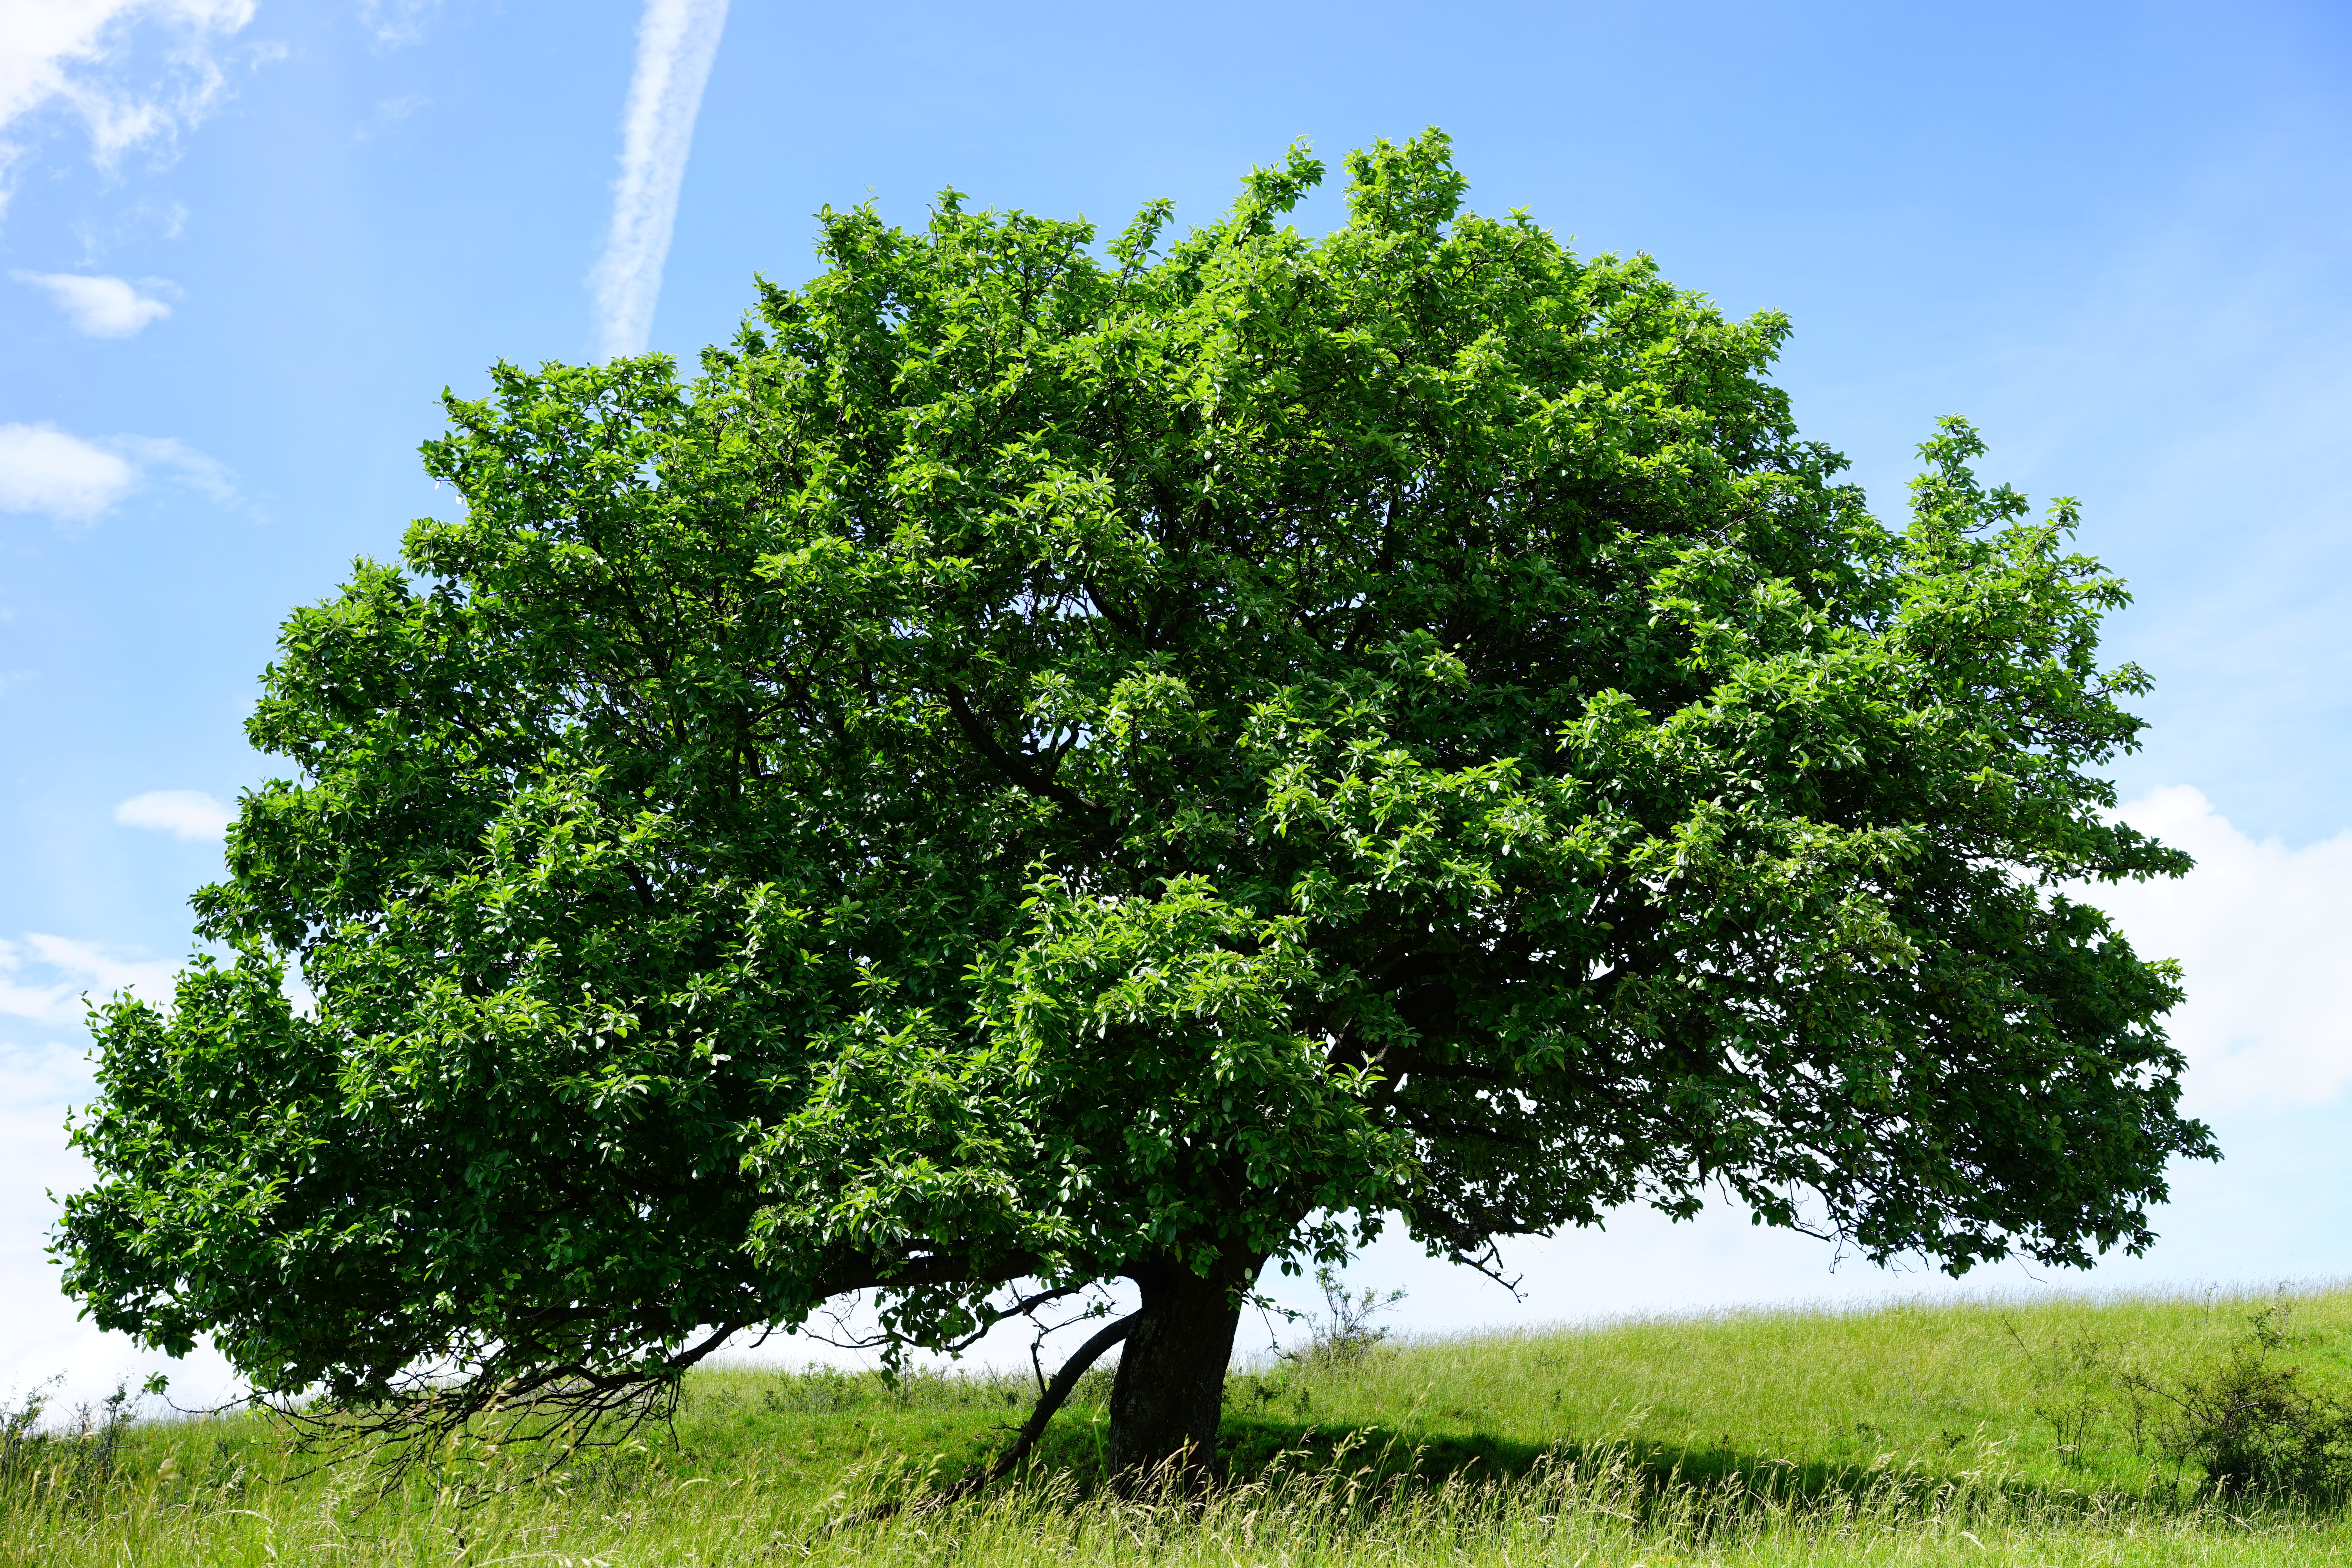
tree, branch, plant, flower, green, produce, shrub, deciduous, oak, grove, large, idyll, ecosystem, sorbus, rose greenhouse, flowering plant, natural wonders, rosaceae, haw, rand ecker maar, single standing, real whitebeam, sorbus aria, woody plant, land plant, plane tree family